H. E. and A. Bown

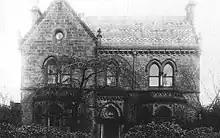
Villa on Station Parade by H. E. Bown

This was a Gothic Revival villa on Station Parade, Harrogate, North Riding of Yorkshire, England, designed for the developer Victoria Park Company, by Henry Edwin Bown. The crosses on the gable suggest that it may have been a priest's house for St Robert's Church, Harrogate (built 1873) across the road. It was demolished in the 1980s to make way for a Safeways supermarket. A Waitrose supermarket occupies the site, as of 2022.